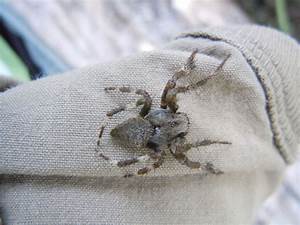
Label: spider